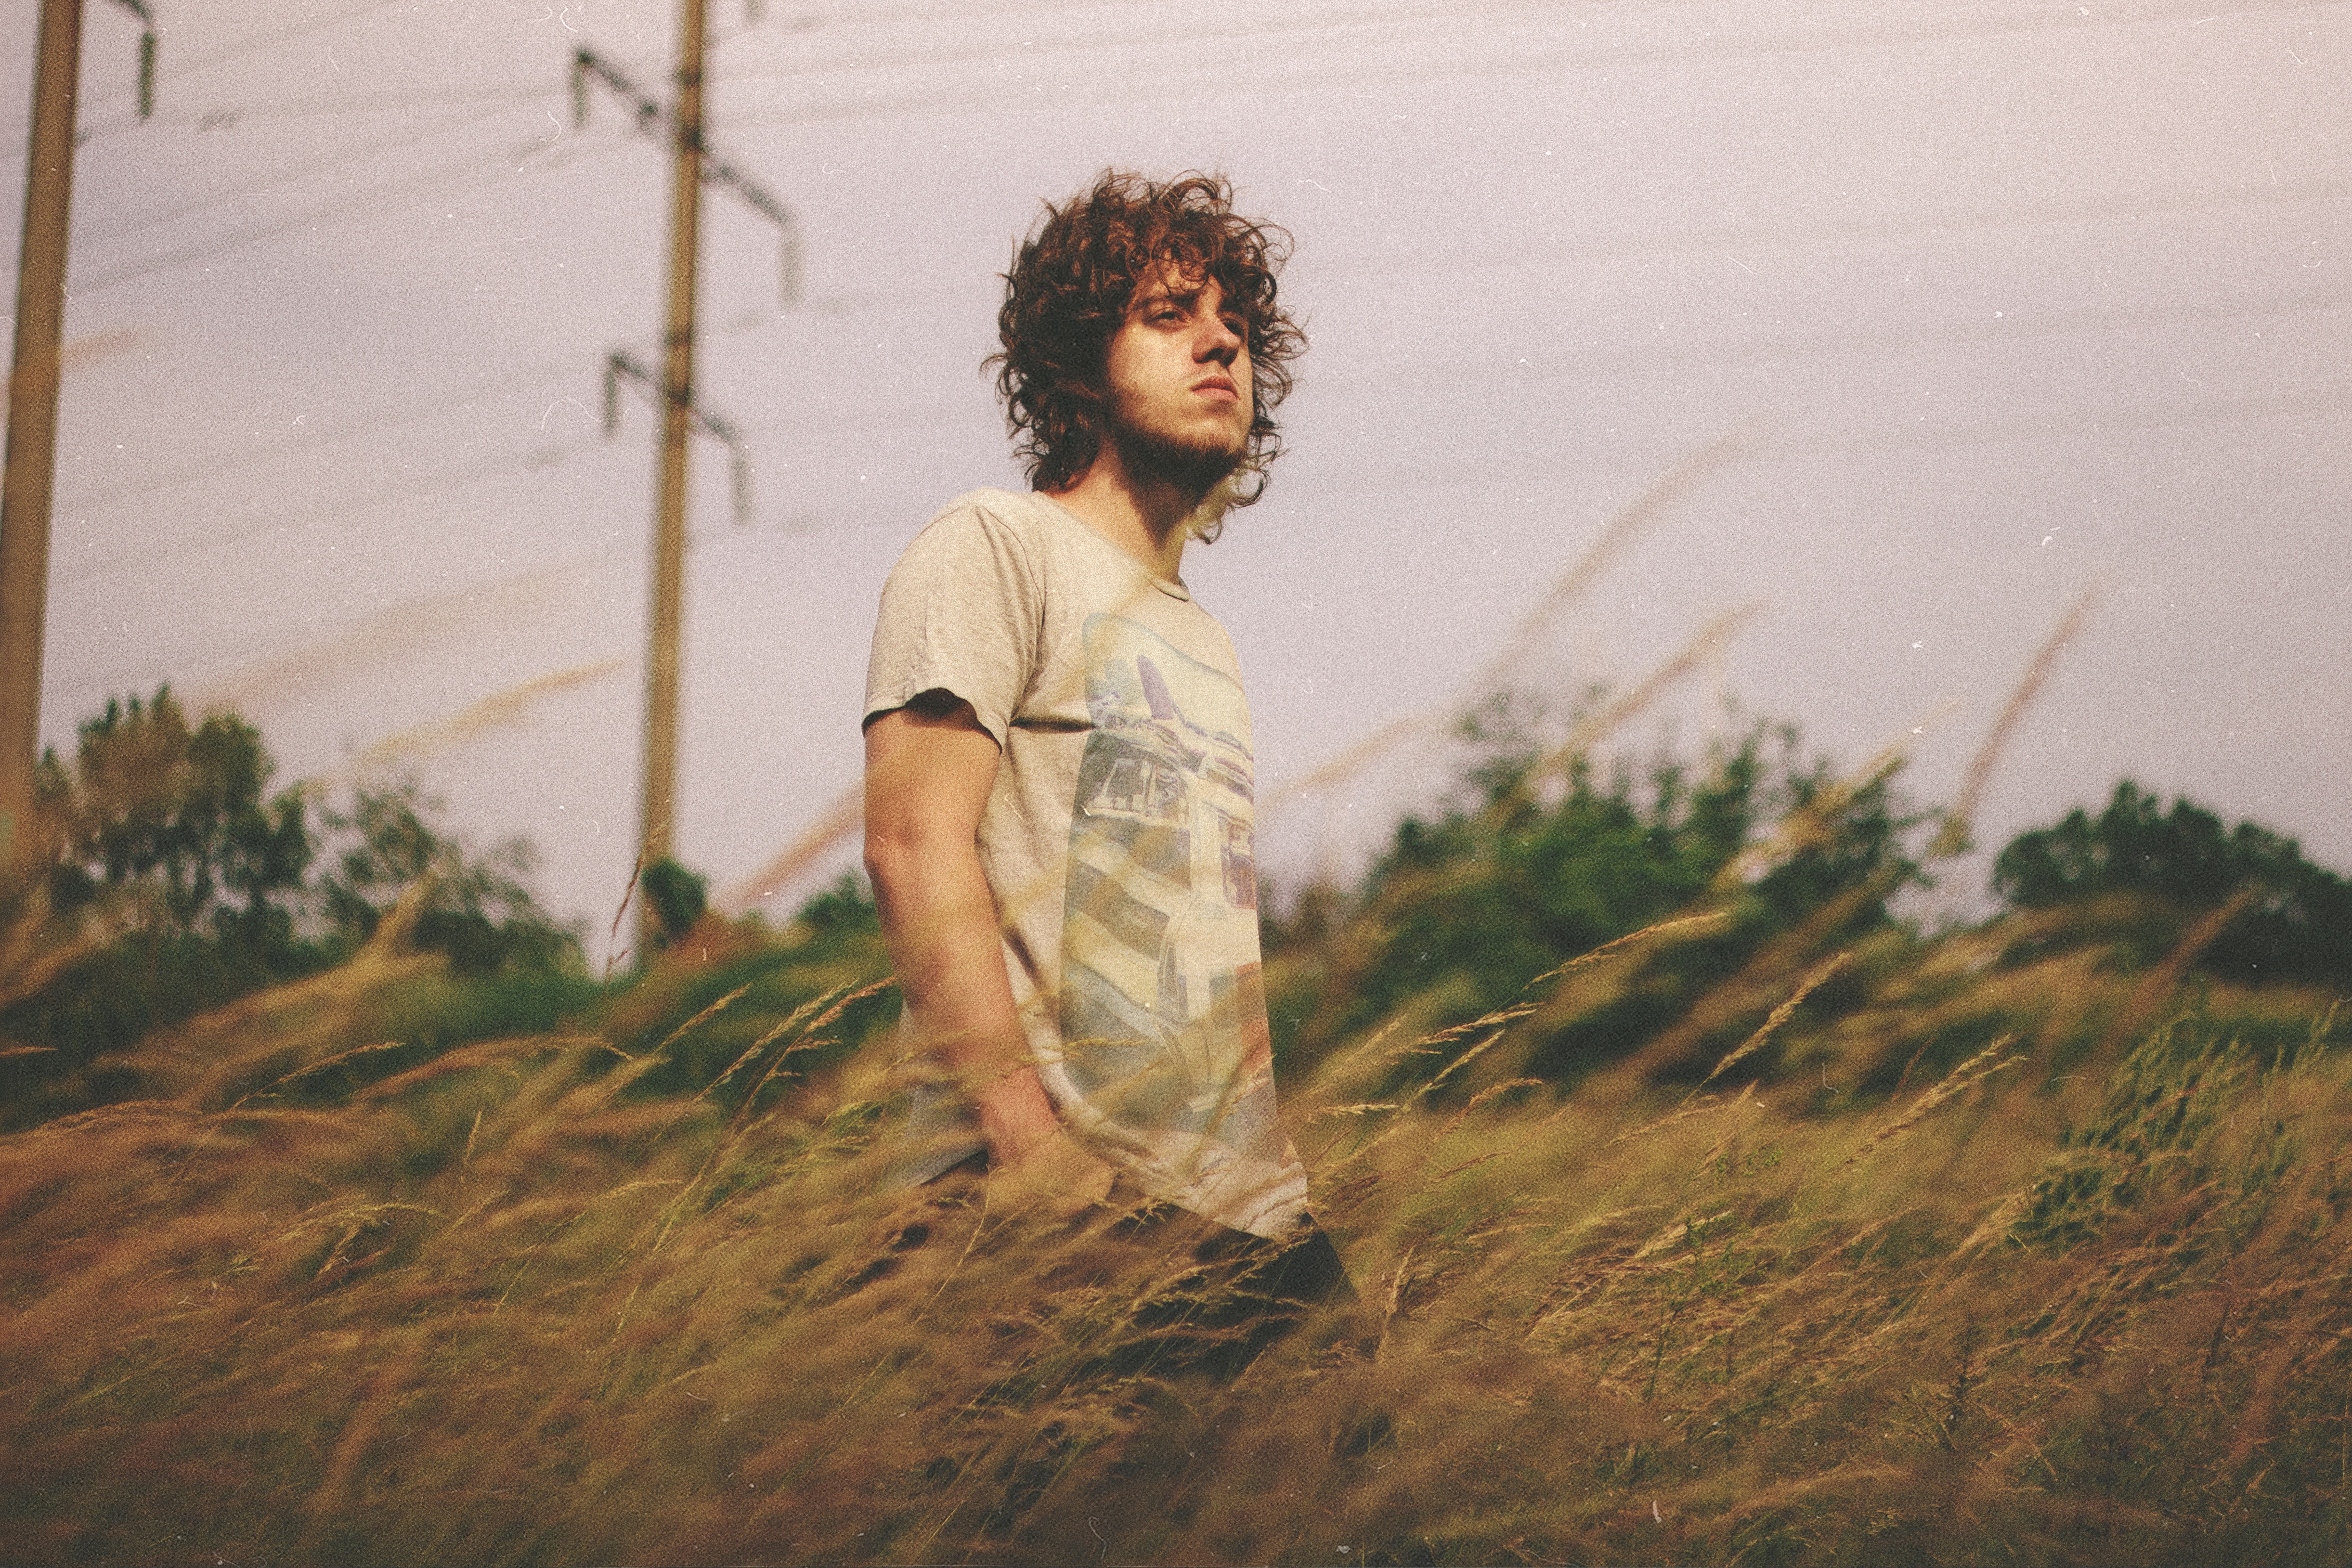
person, morning, photograph, beauty, image, human positions